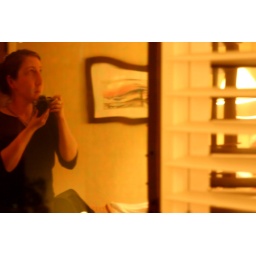
self portrait (reflected in the sliding glass door of my hotel room, monterey)